Markus Buchheit

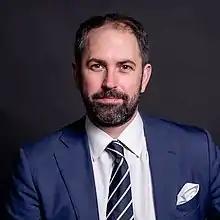

Markus Buchheit (born August 11, 1983 in Zweibrücken) is a German politician who is serving as an Alternative for Germany Member of the European Parliament.